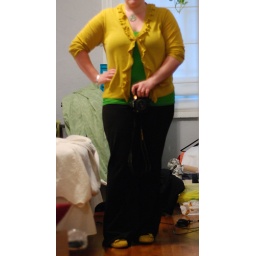
yellow cardi - jcrew. green tank - old navy. black pants - kohl's. yellow loafers - anne klein. necklace - boutique in bronxville, ny